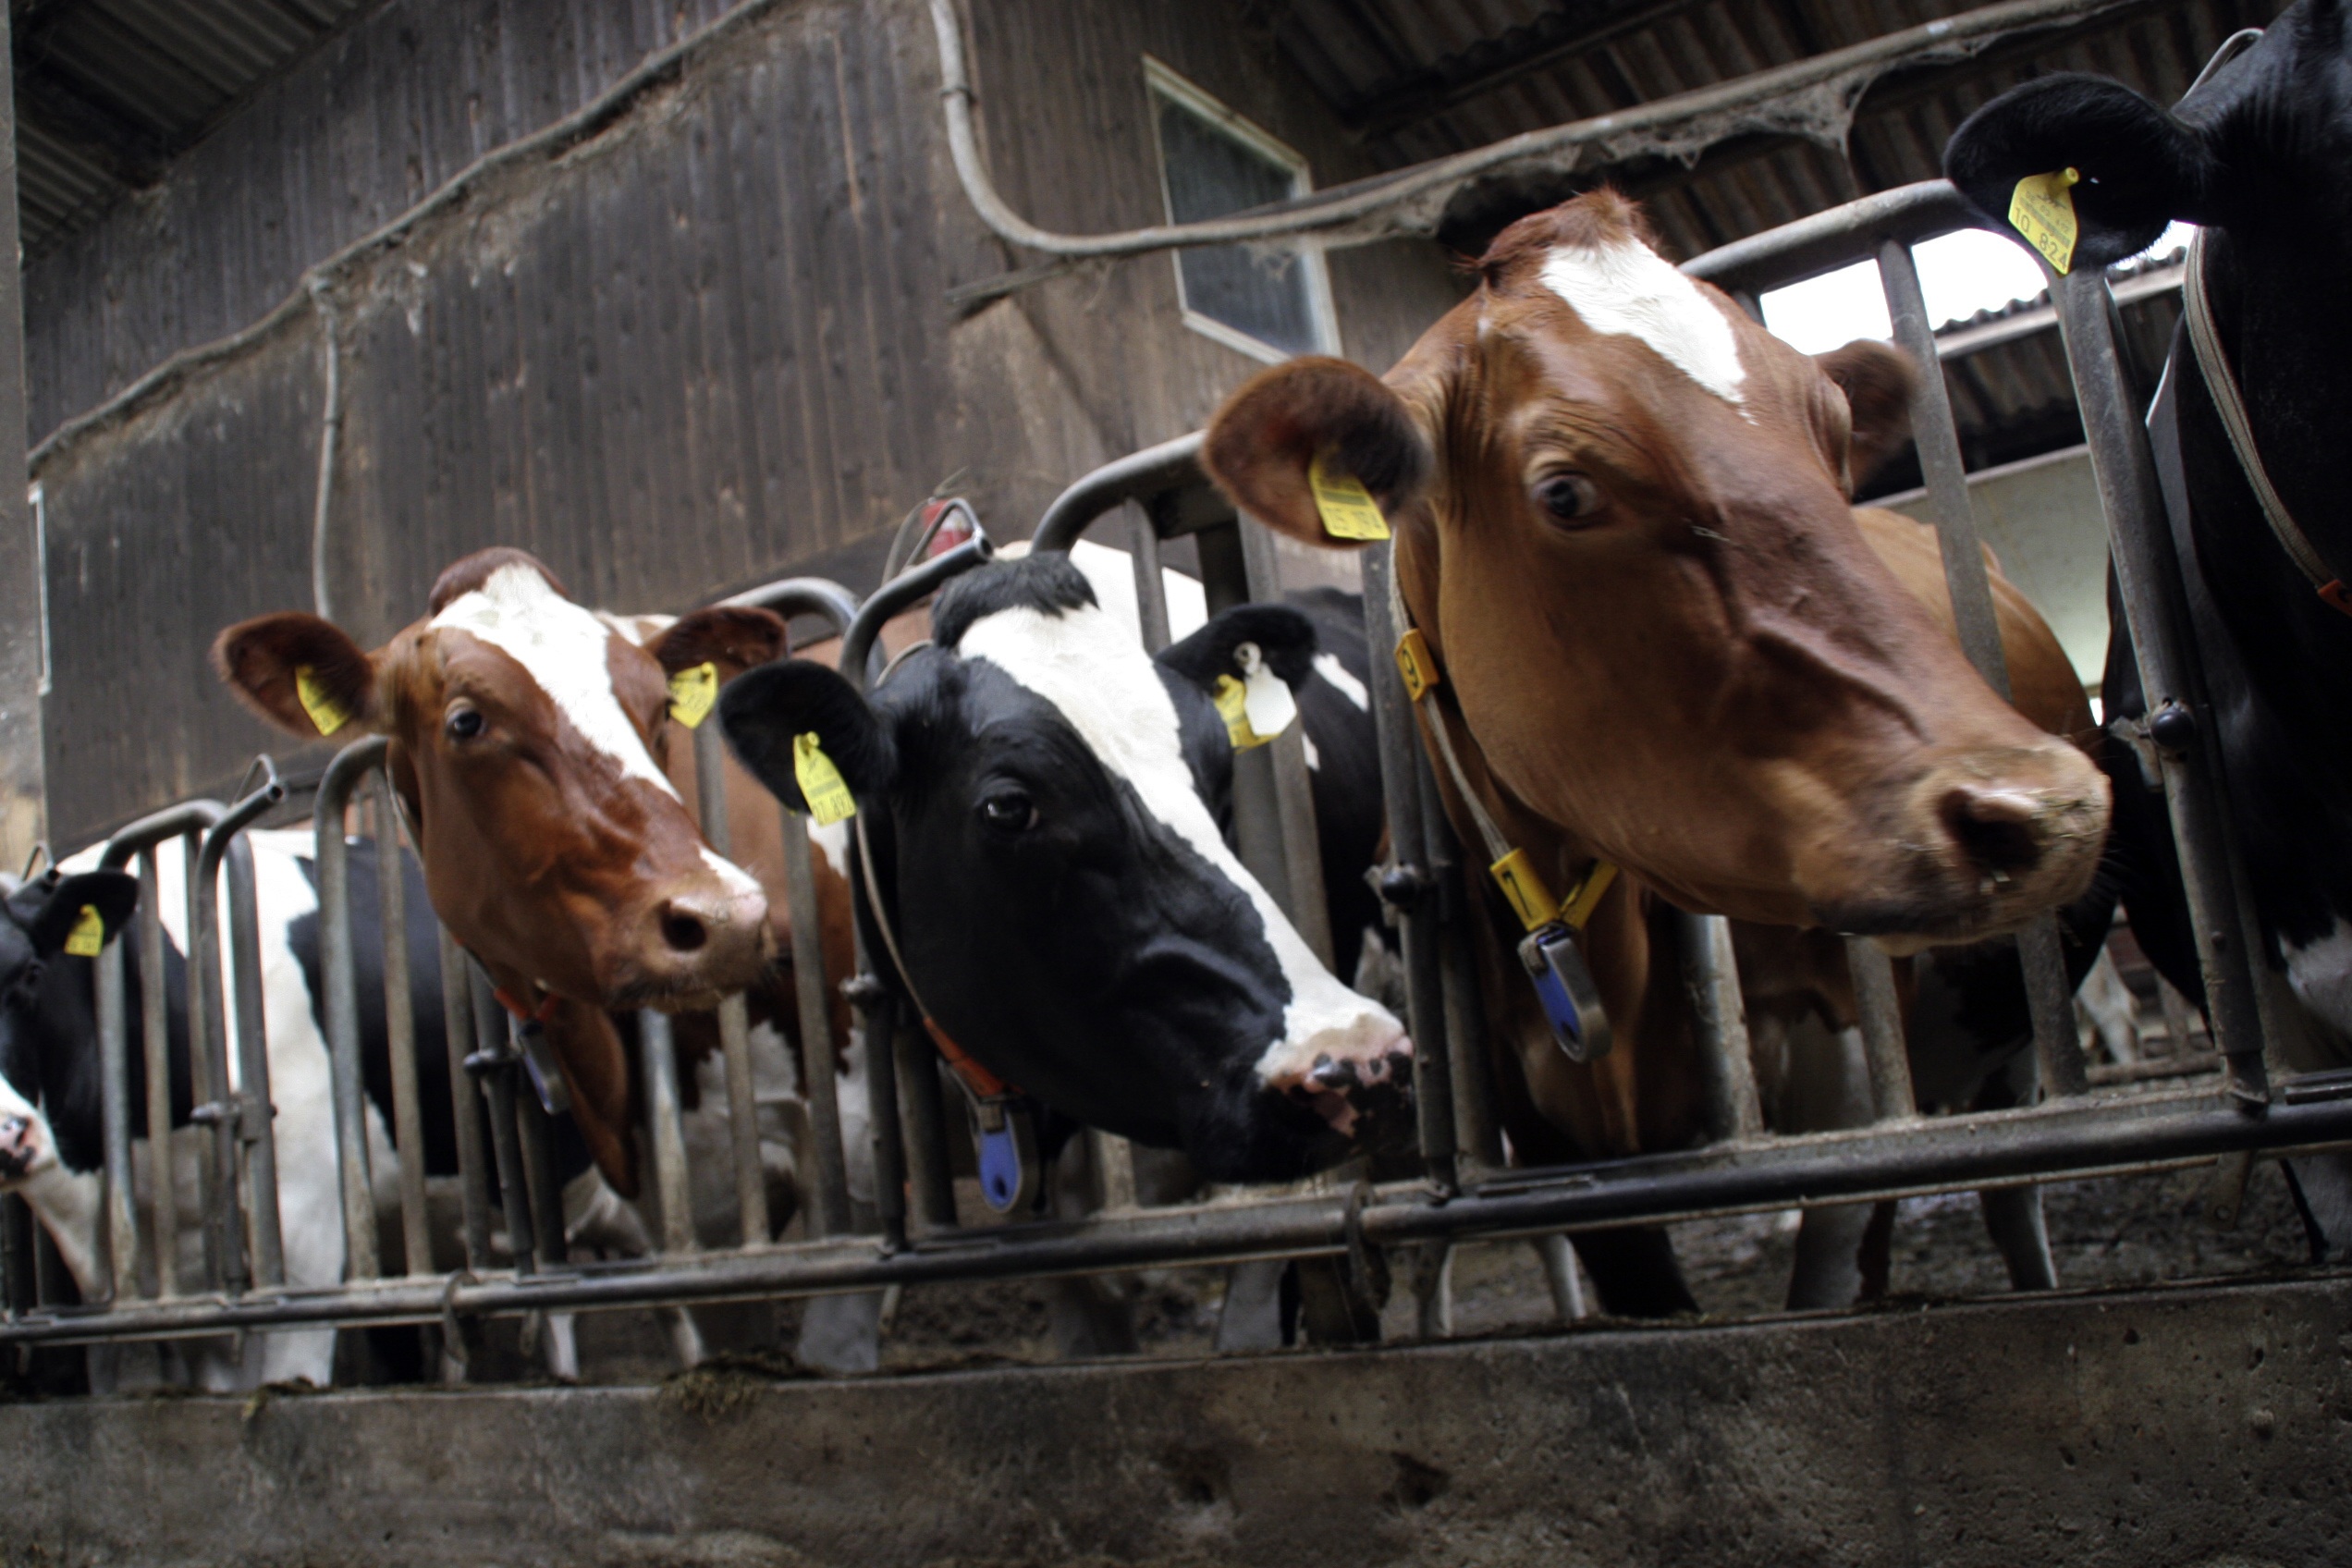
farm, food, cattle, foot, livestock, mammal, eat, cows, nose, snout, stall, animals, dairy, cattle feed, lower saxony, animal husbandry, dairy cow, factory farming, cattle like mammal